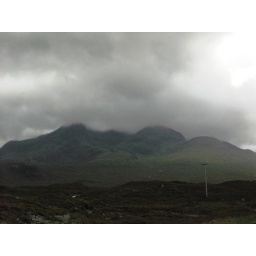
In split seconds, mountains covered in clouds